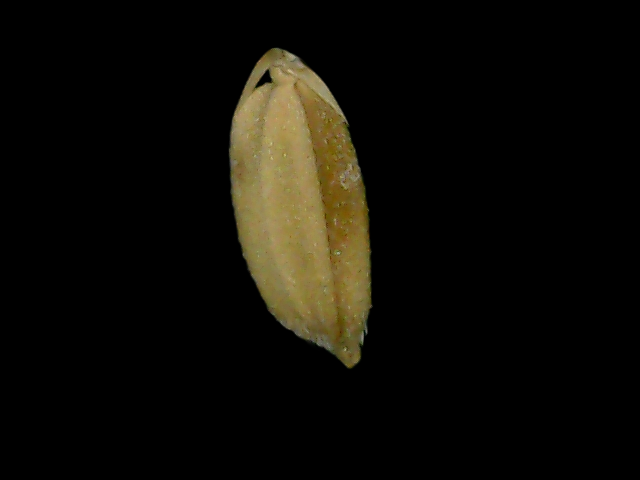
Rice variety: Bd76